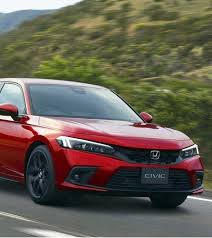
Vehicle type: Cars